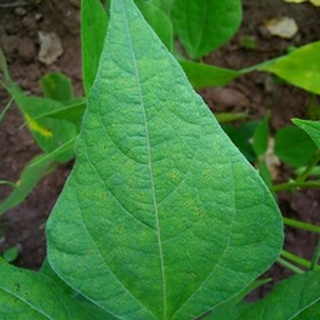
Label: healthy_bean